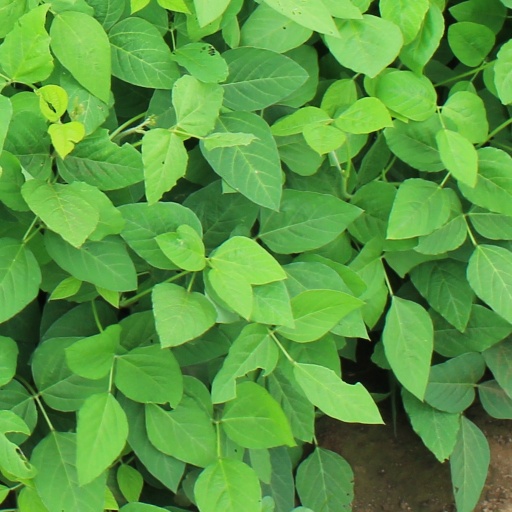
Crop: soybean